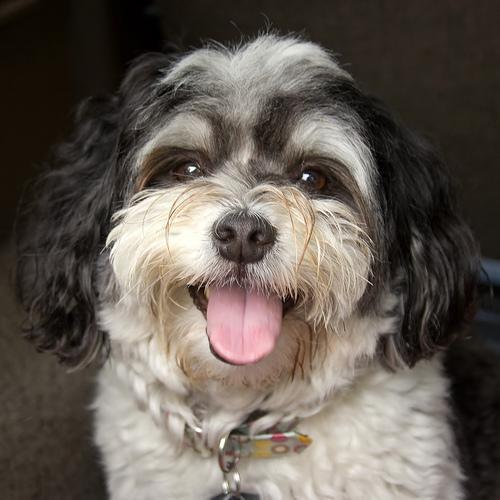
havanese